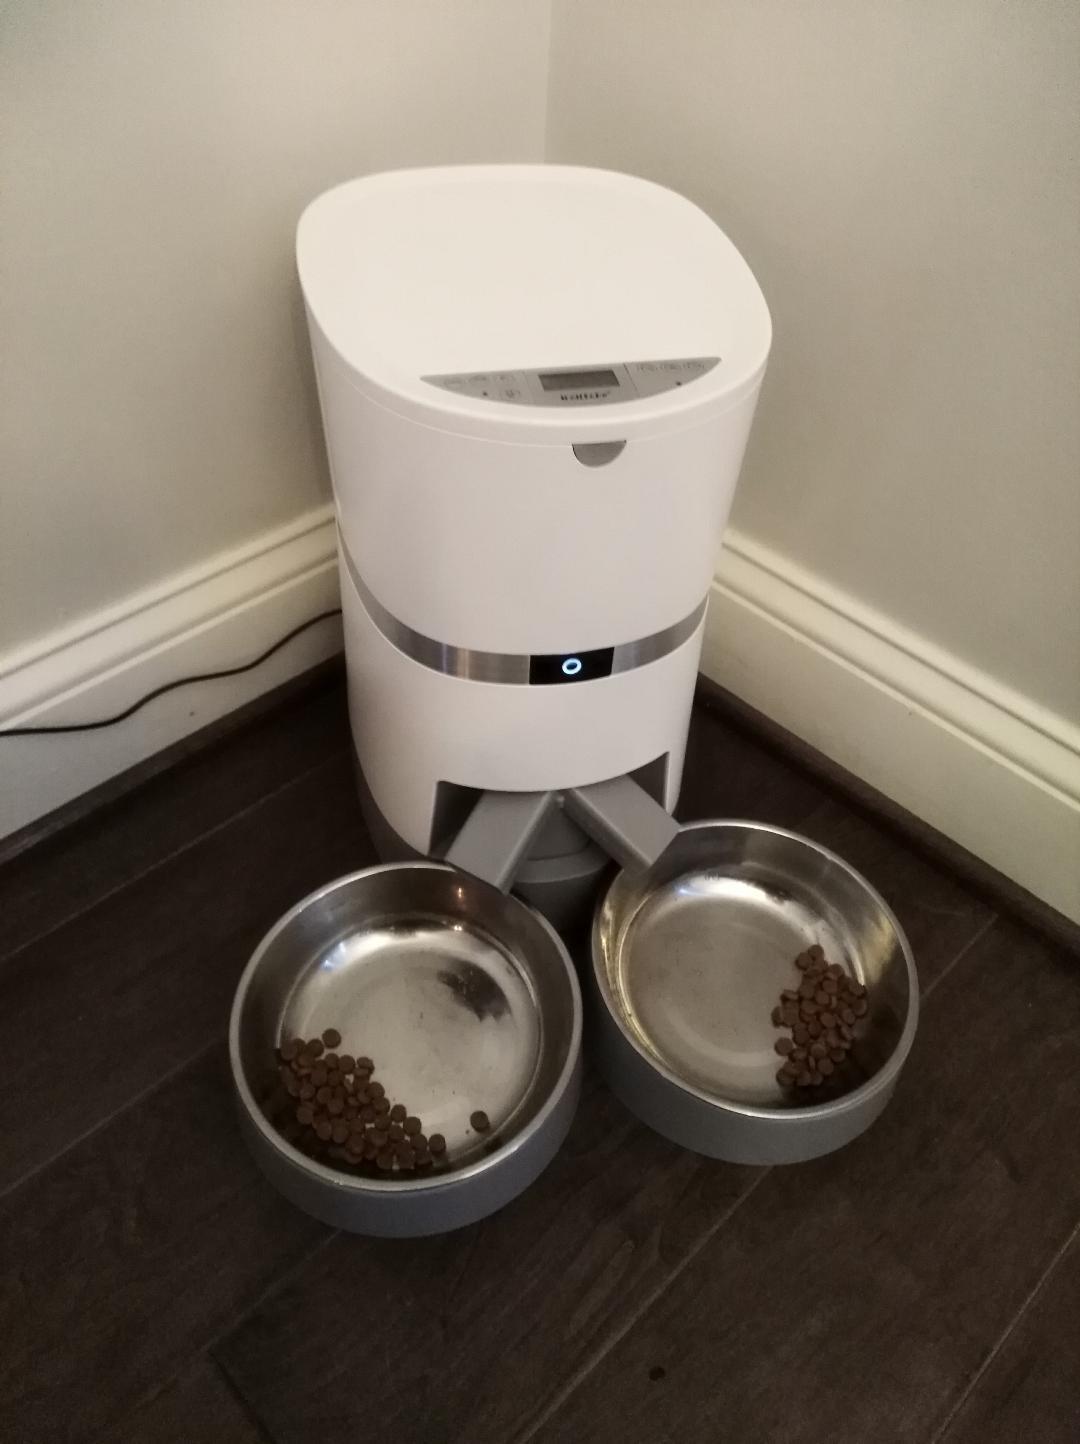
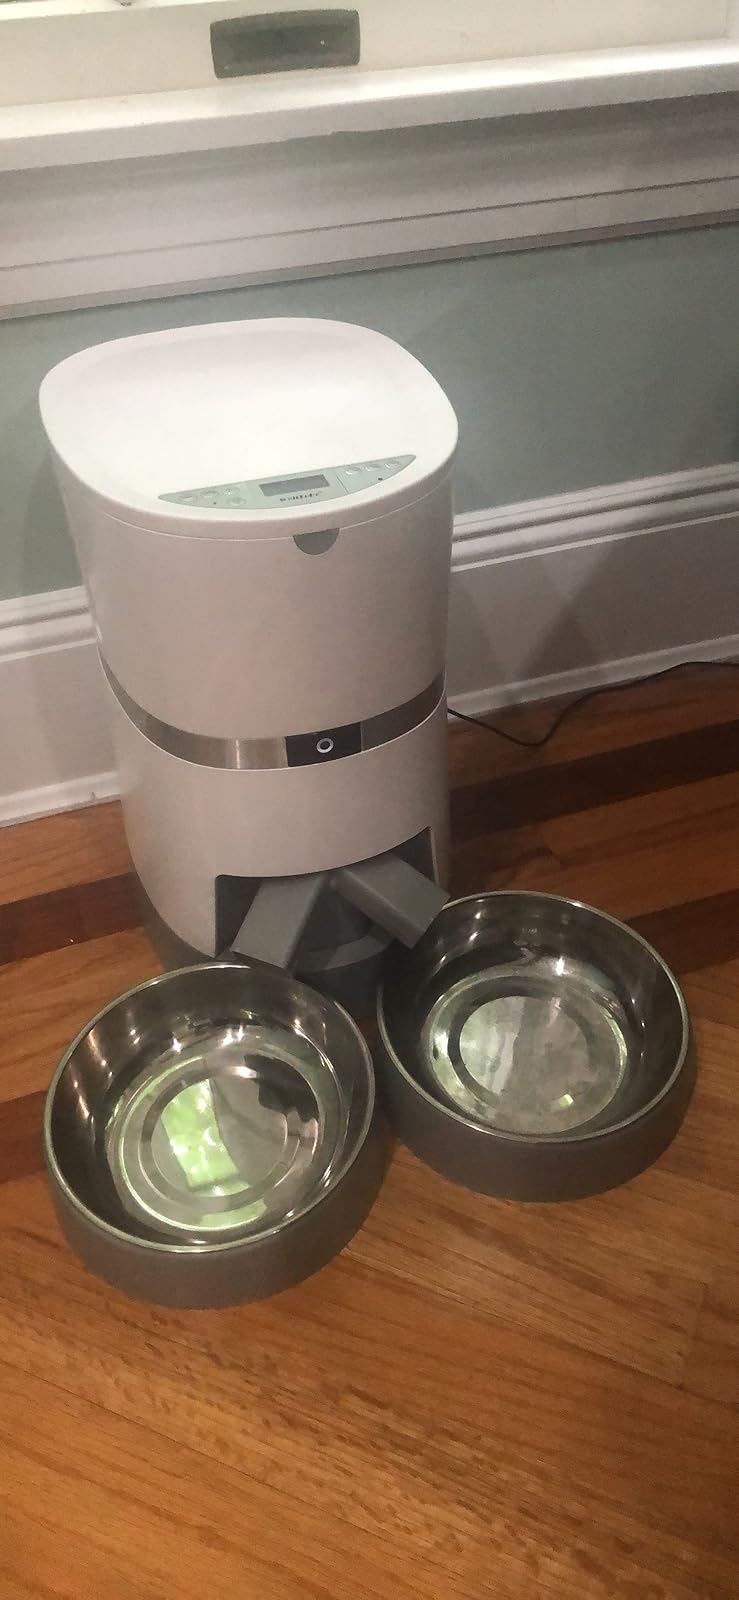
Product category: items_feeder
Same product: yes